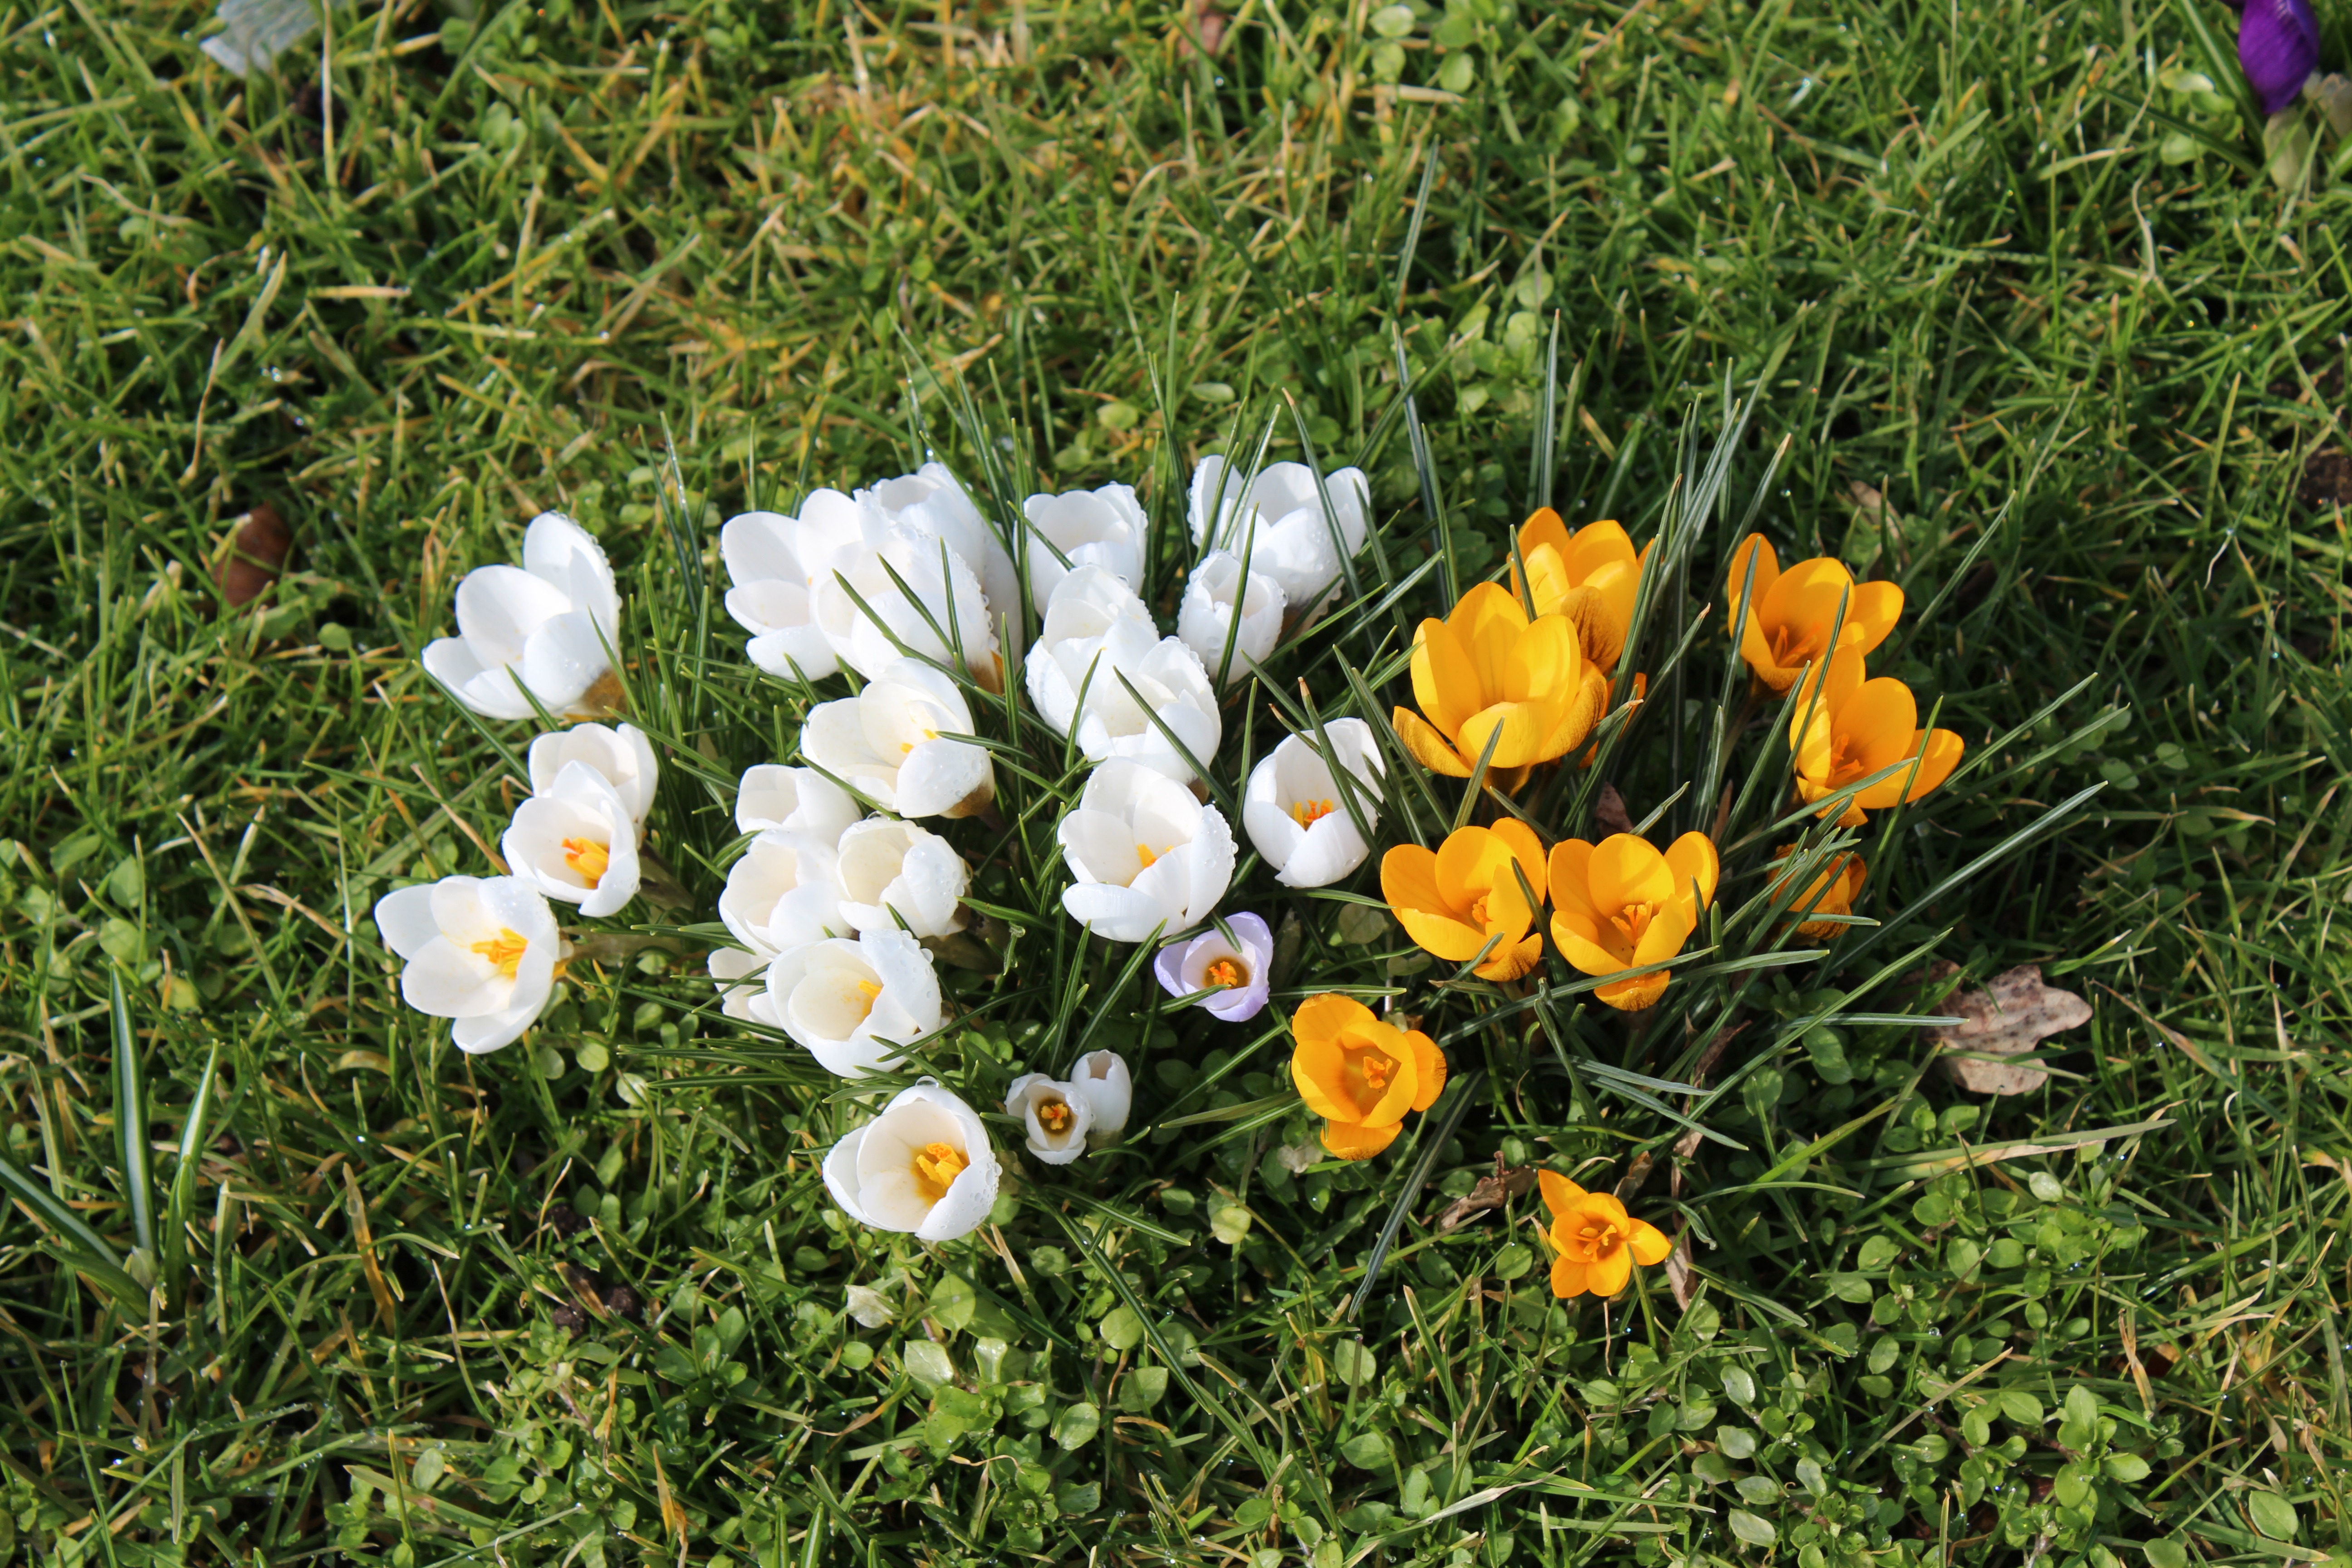
grass, plant, white, lawn, meadow, flower, spring, botany, yellow, flora, wildflower, flowers, crocus, daylily, flowering plant, land plant